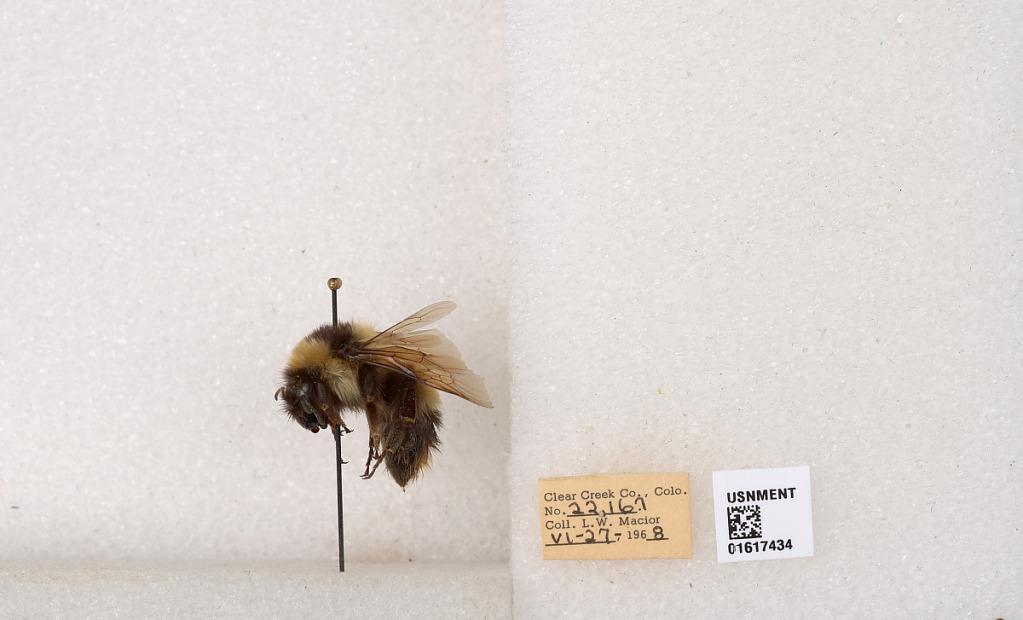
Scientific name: Bombus kirbyellus
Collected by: L. Macior
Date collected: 1968-6-27
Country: United States
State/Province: Colorado
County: Clear Creek
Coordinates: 39.6891, -105.644